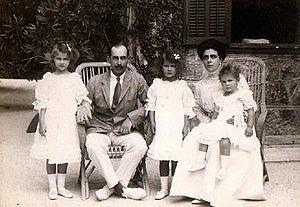
Hélène Vladimirovna de Russie, grande-duchesse de Russie puis, par son mariage, princesse de Grèce et de Danemark, est née le 17 janvier 1882 à Tsarskoïe Selo, en Russie, et morte le 13 mars 1957, à Athènes, en Grèce. Fille du grand-duc Vladimir Alexandrovitch de Russie et épouse du prince Nicolas de Grèce, c'est une personnalité de la maison Romanov.
Élisabeth de Grèce, princesse de Grèce et de Danemark puis, par son mariage, comtesse de Toerring-Jettenbach, est née le 24 mai 1904 à Tatoï, en Grèce, et décédée le 11 janvier 1955 à Munich, en Bavière. Membre de la maison d'Oldenbourg, c'est une princesse grecque et allemande proche du parti nazi durant les années 1930 et 1940.
Olga de Grèce, princesse de Grèce et de Danemark puis, par son mariage, princesse de Yougoslavie, est née le 11 juin 1903 à Tatoï, en Grèce, et décédée le 16 octobre 1997 à Paris, en France. Petite-fille du roi Georges Iᵉʳ de Grèce, elle est l'épouse du prince-régent Paul de Yougoslavie et exerce donc le rôle de « Première dame » de Yougoslavie entre 1934 et 1941.
Nicolas de Grèce, prince de Grèce et de Danemark, est né au palais royal d'Athènes, en Grèce, le 22 janvier 1872 et mort dans cette même ville le 8 février 1938. Troisième fils du roi Georges Iᵉʳ, c’est un membre de la famille royale de Grèce, un militaire et un mémorialiste. Artiste, il écrit plusieurs pièces de théâtre sous le pseudonyme de Markos Maris et se fait également connaître comme peintre sous le nom de Nicolas Leprince.